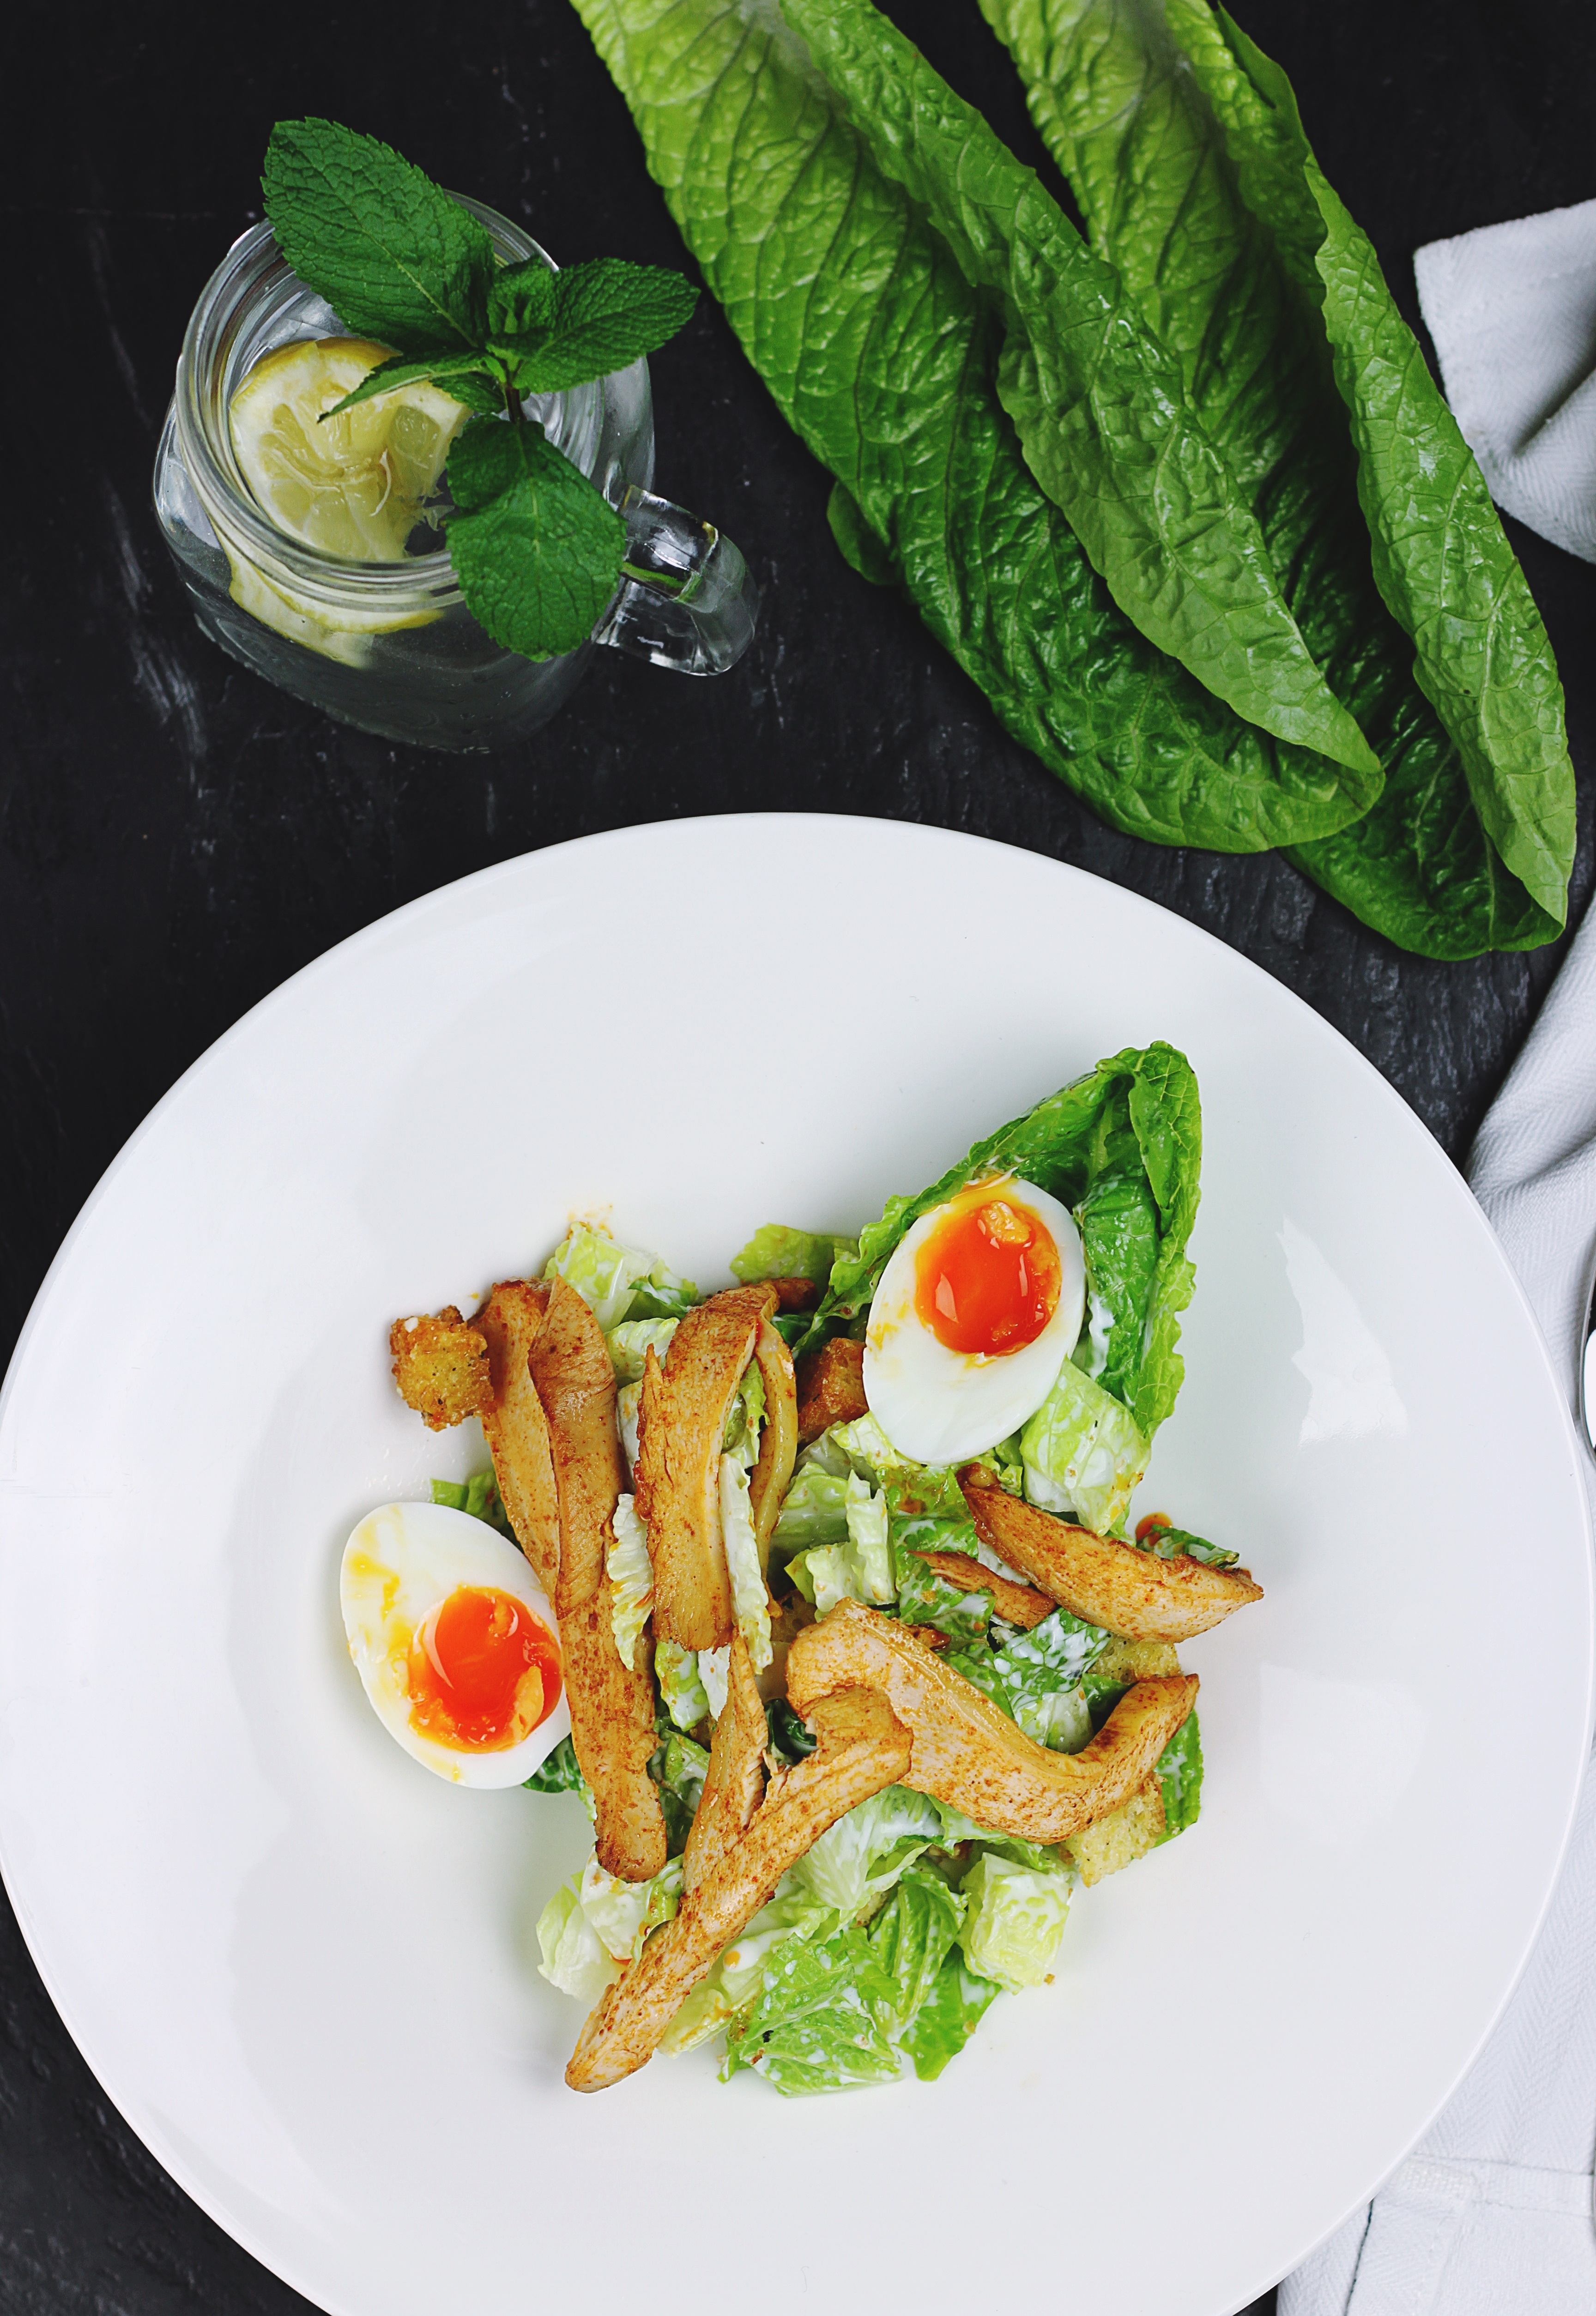
dish, meal, food, salad, produce, vegetable, plate, fish, meat, lunch, cuisine, chicken, eggs, vegetarian food, flowering plant, land plant